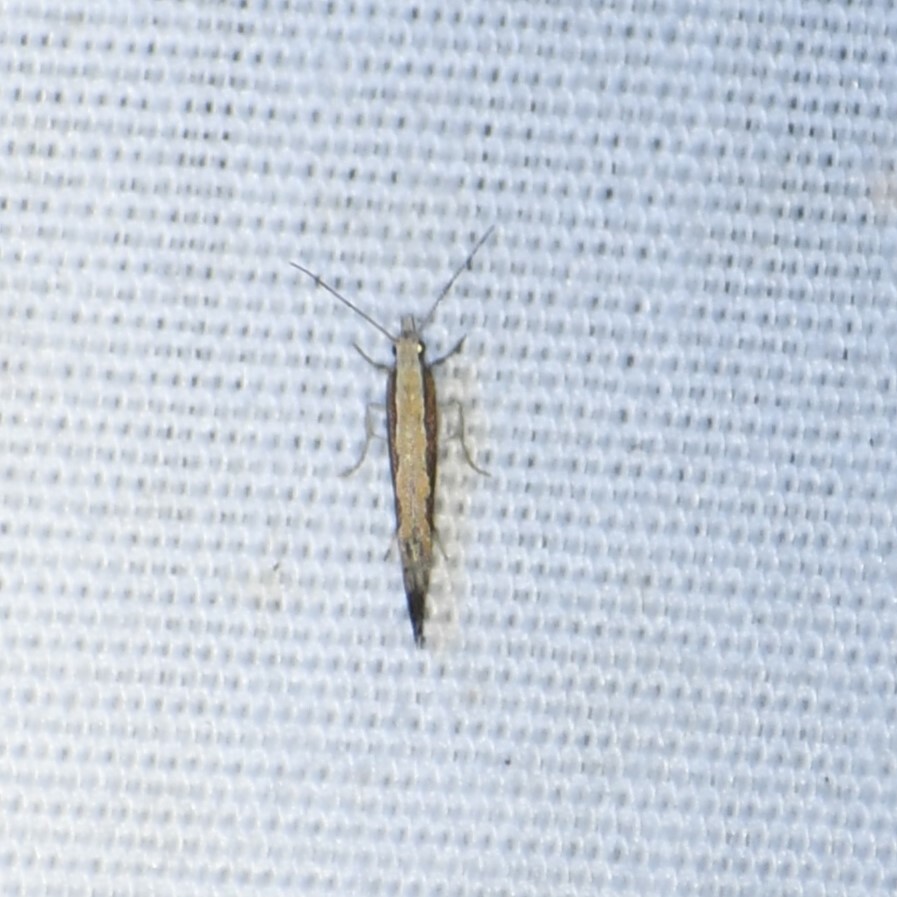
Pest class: diamondback_moth